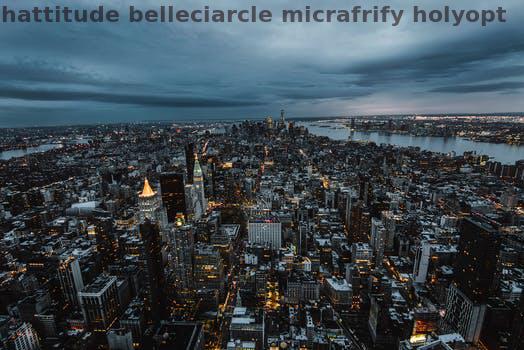
Label: Watermark